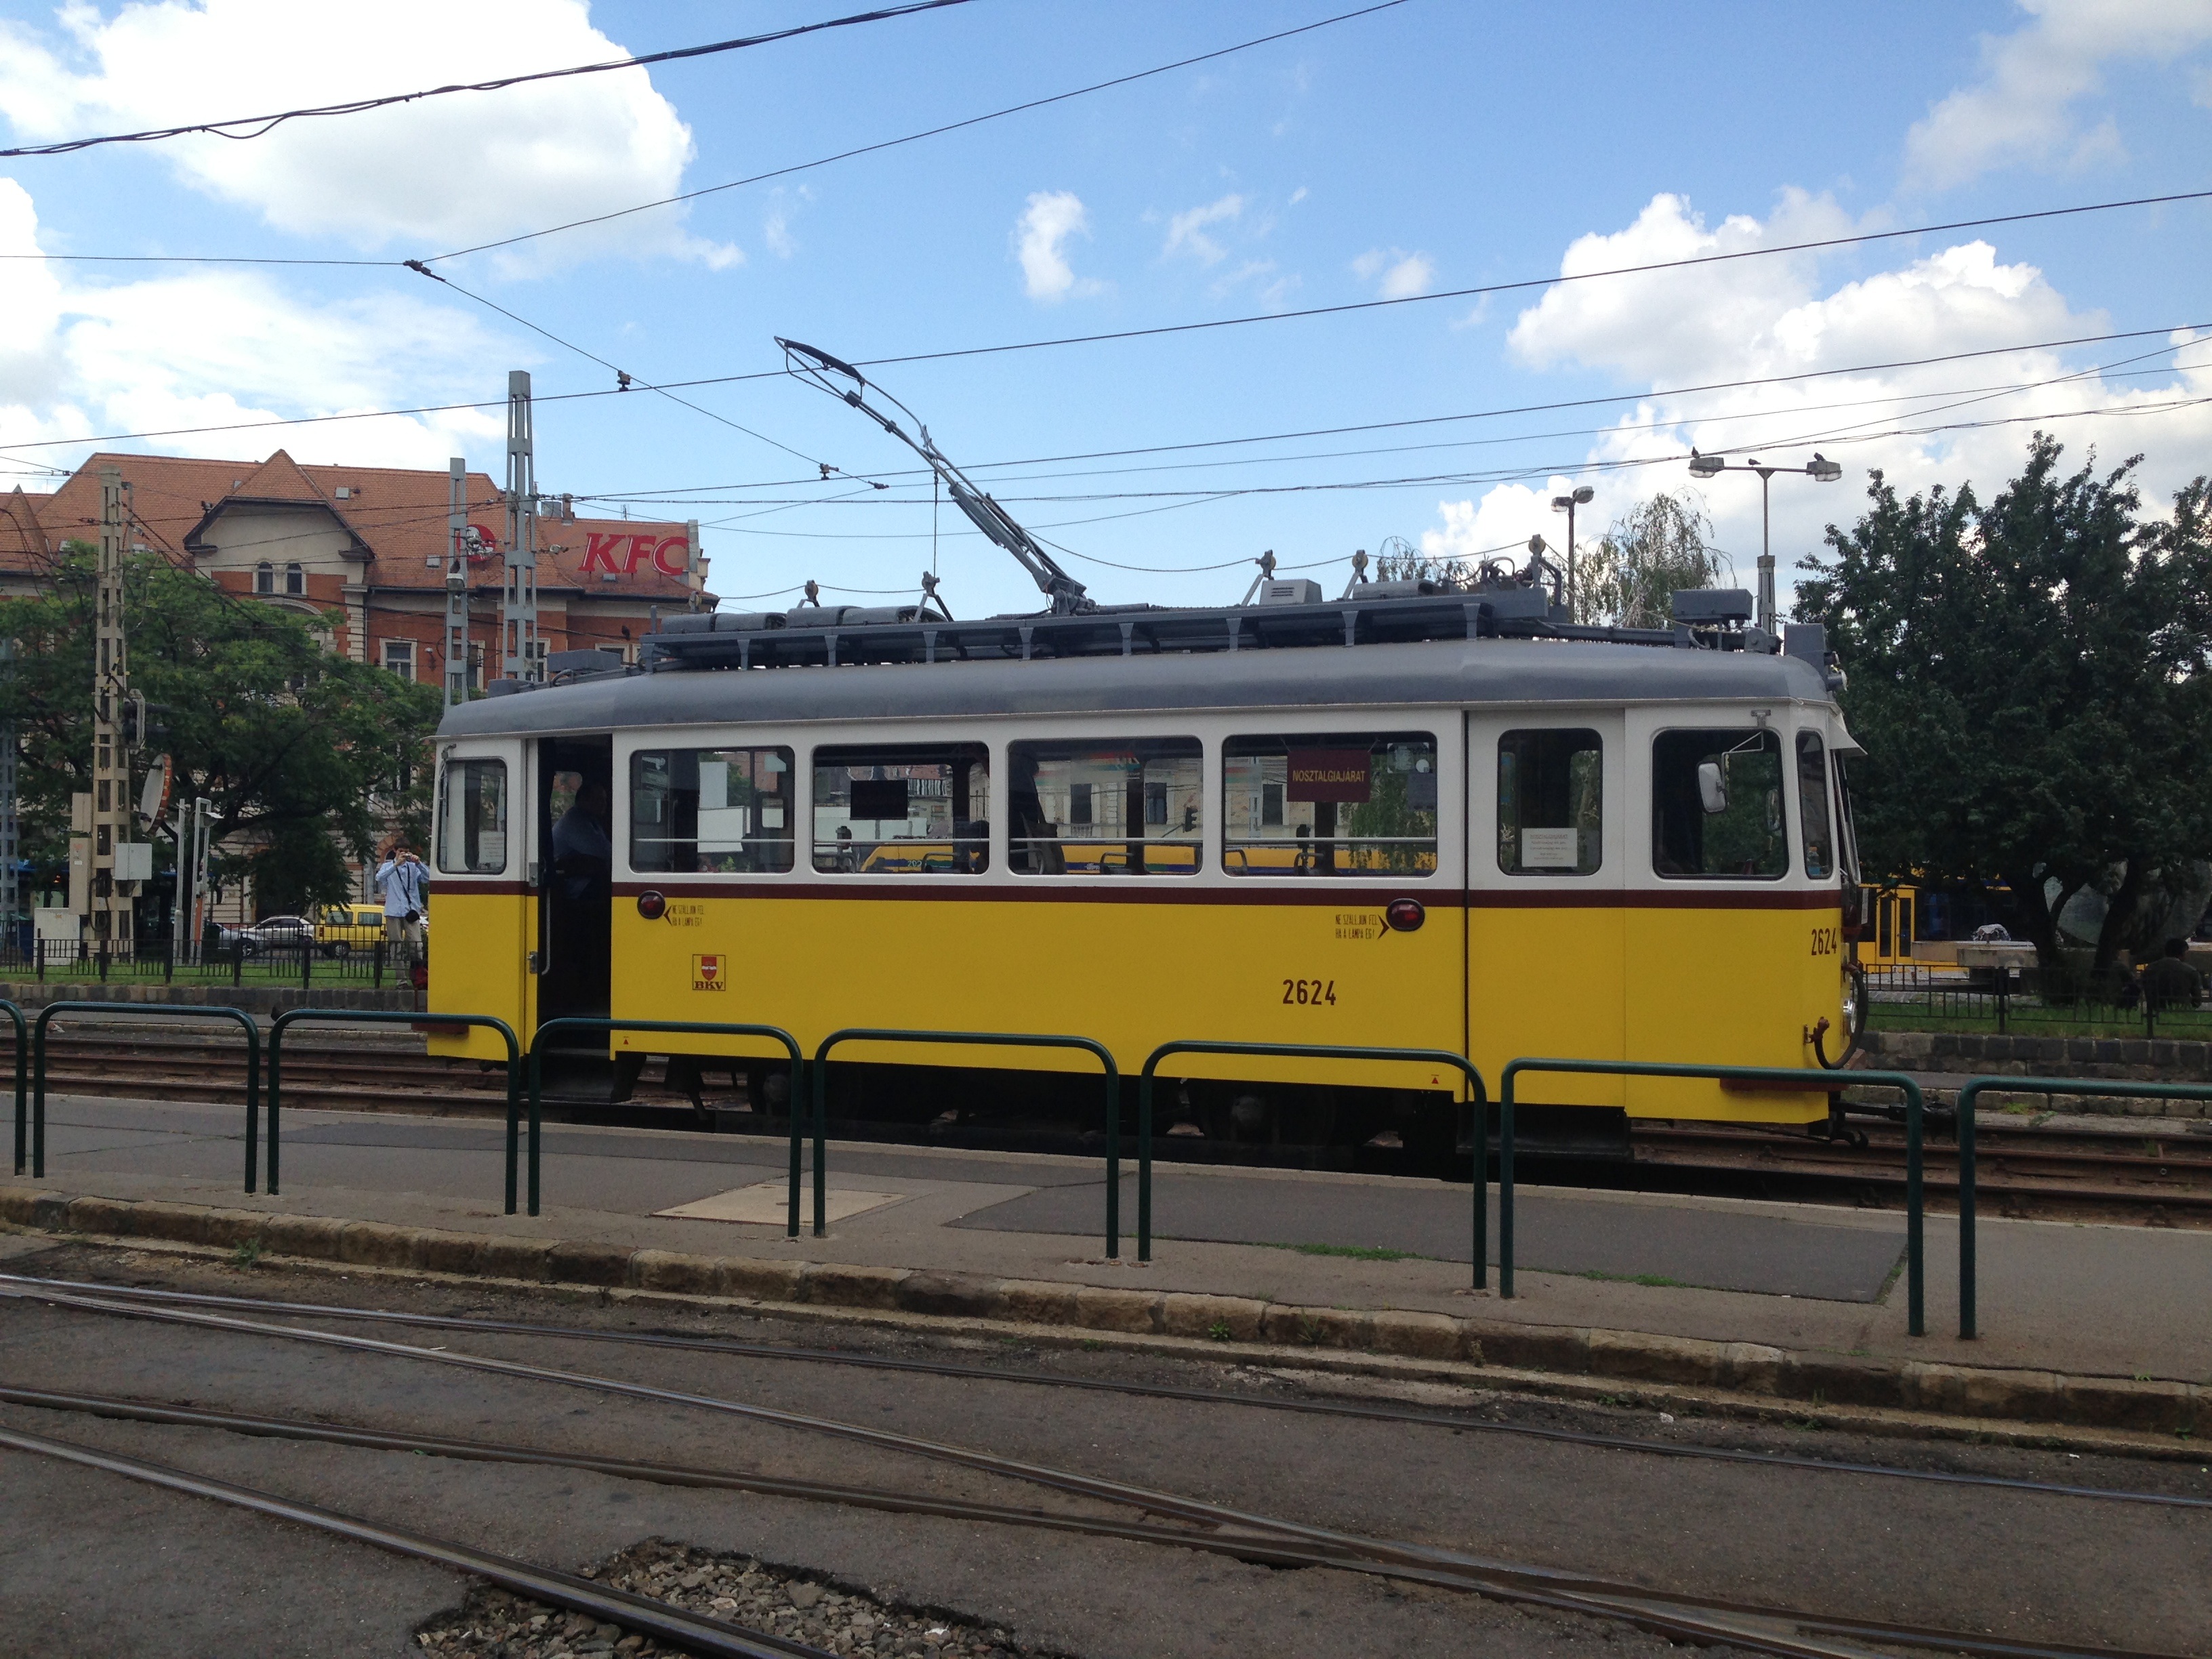
old, train, tram, transport, vehicle, nostalgia, electricity, public transport, locomotive, electric, rail transport, old tram, land vehicle, rolling stock, metropolitan area, railroad car, passenger car